Portoria

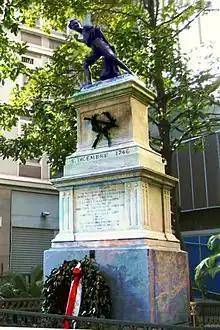
The monument in its current state

Shouting ""Che l'inse?"" (i.e., "Shall I start?"), a boy threw the first stone, followed by a shower of cobblestones hurled at the soldiers, who were forced to abandon the mortar and flee.